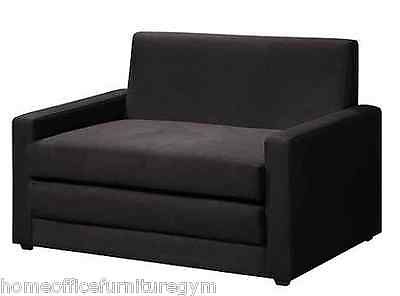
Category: sofa